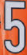
Number: 5